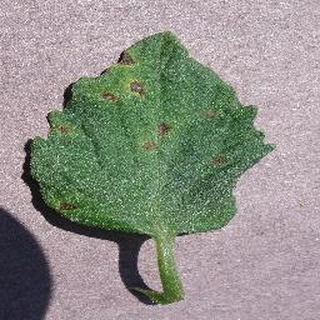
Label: tomato_septoria_leaf_spot